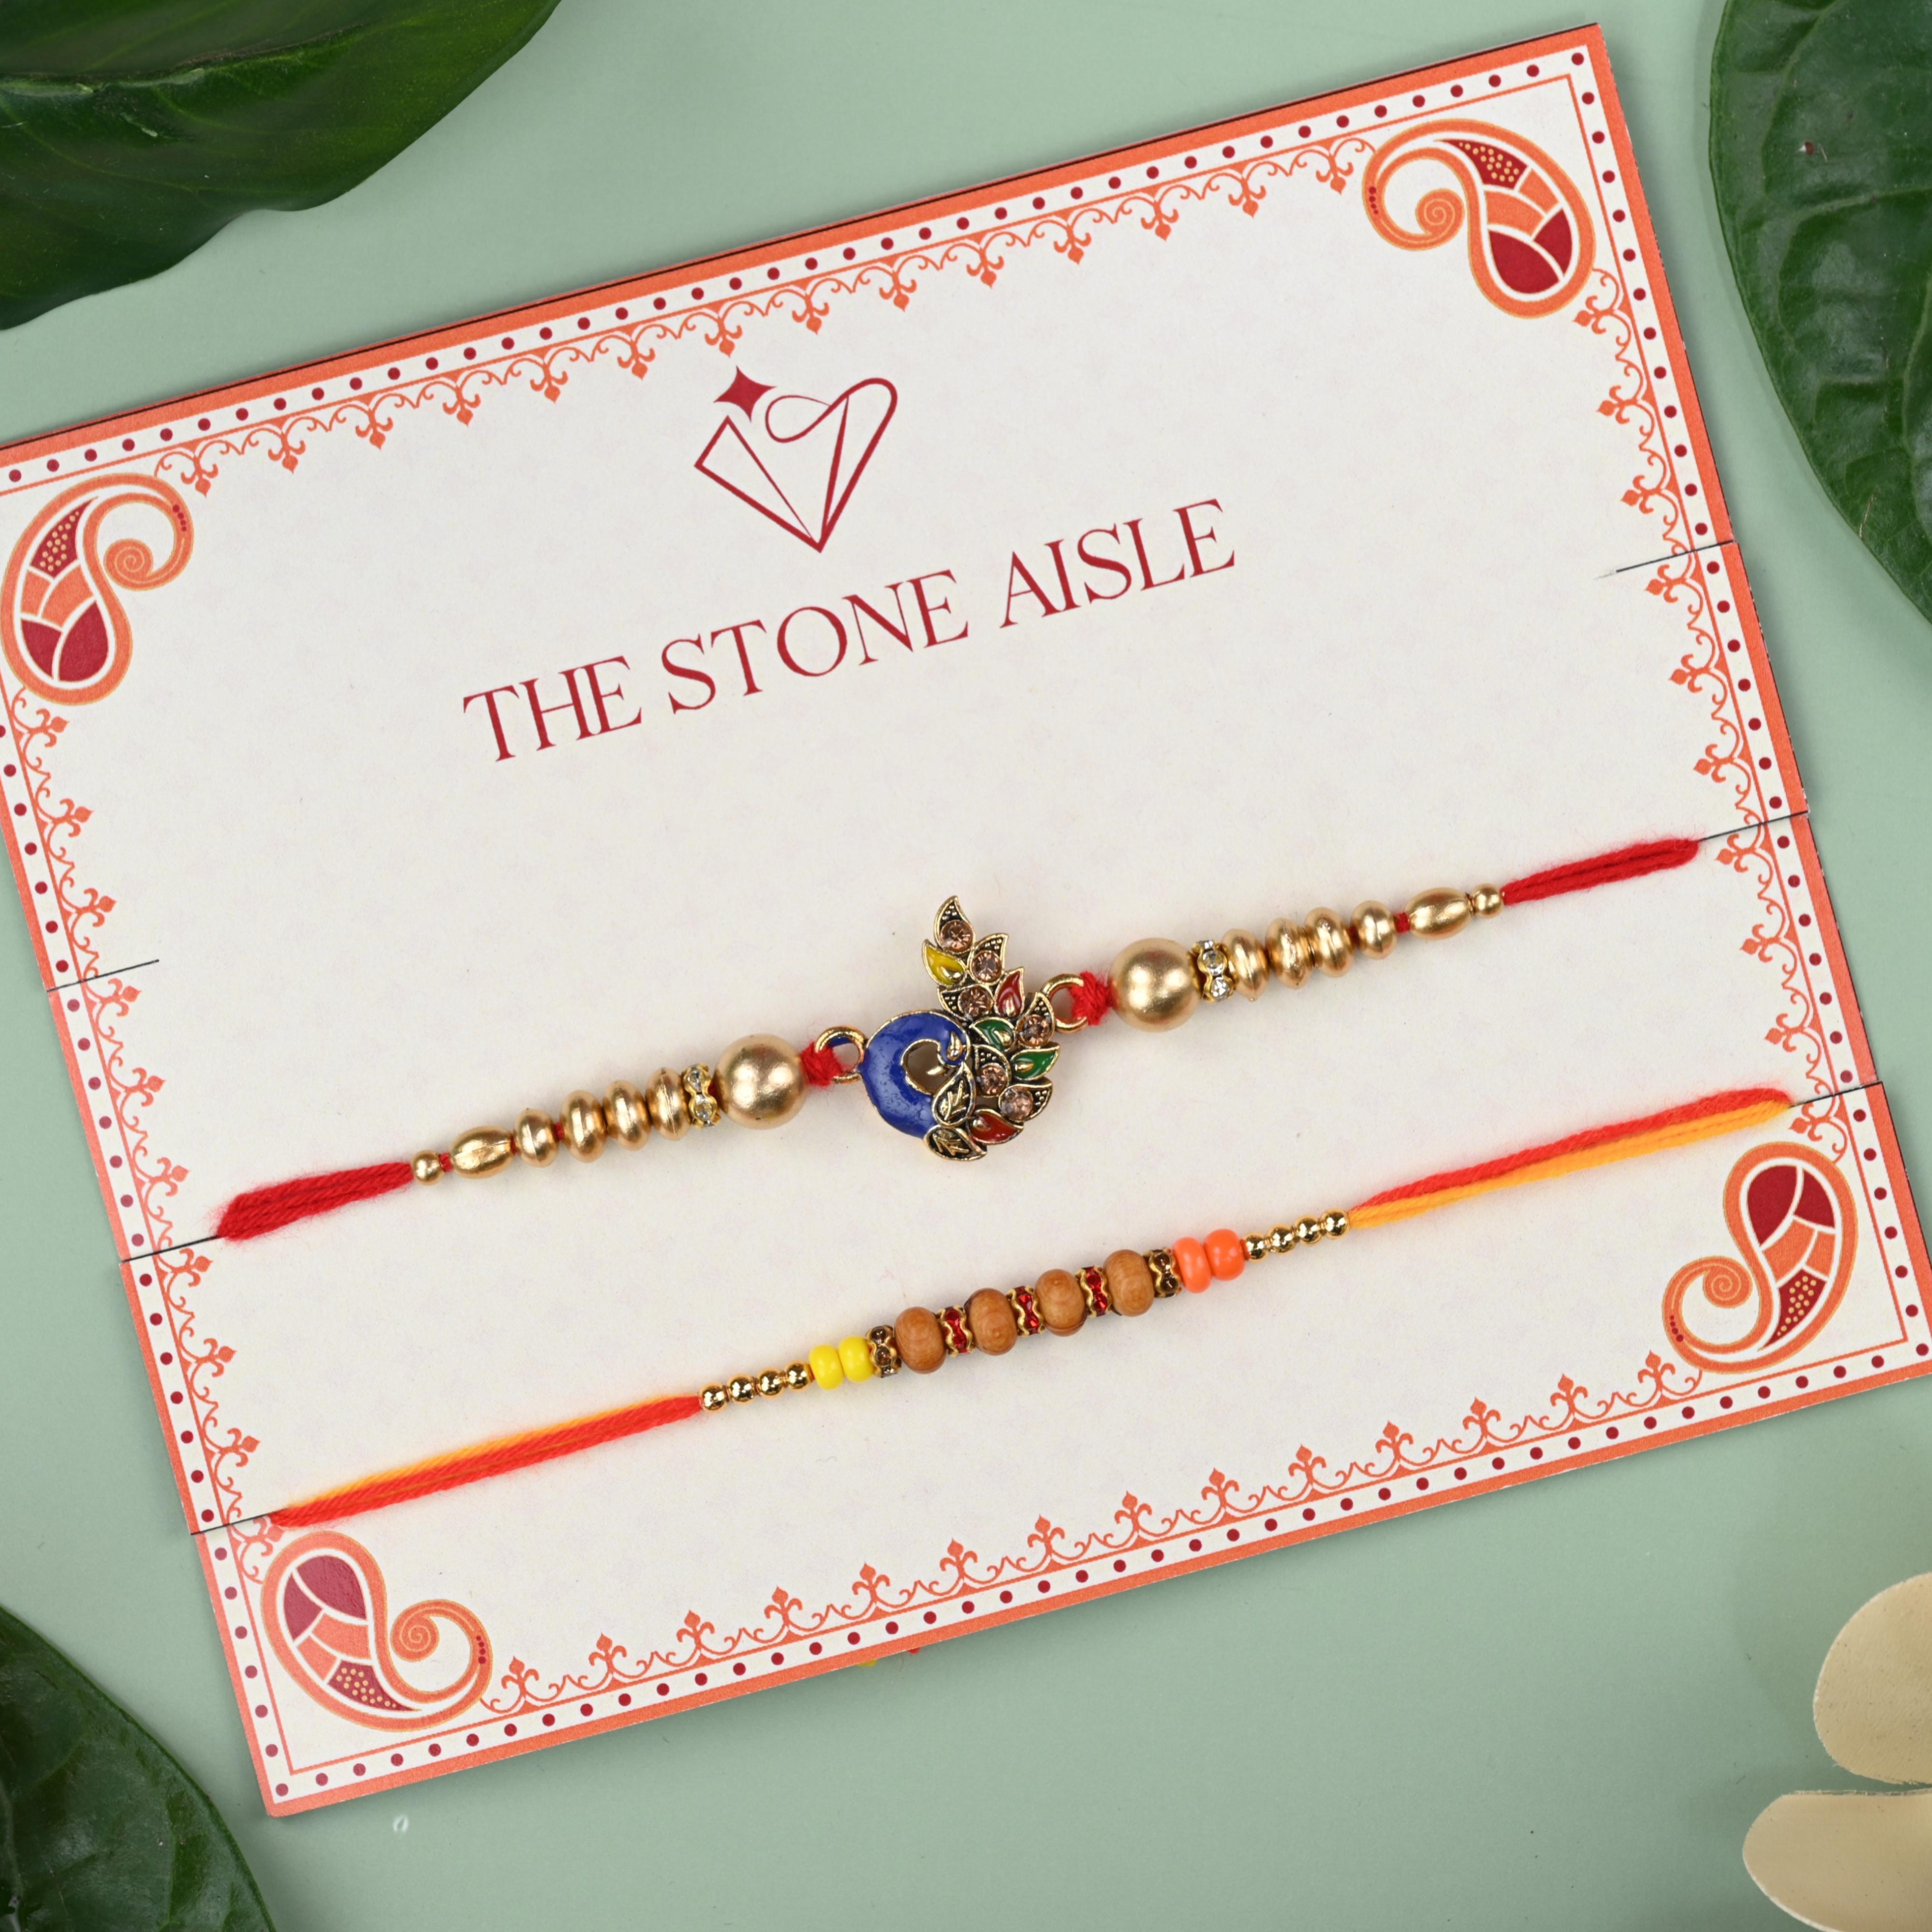
The Stone Aisle Set of 2 Peacock and Dori Rakhis for Raksha Bandhan - Handcrafted Traditional Rakhi with Red Threads and Beads
Type: Rakhis
Brand: The Stone Aisle
Price: Rs. 169
Celebrate the sacred festival of Raksha Bandhan with our Set of 2 Peacock and Dori Rakhis. Each Rakhi in this set is meticulously crafted with high-quality red threads and adorned with vibrant beads and intricate detailing. The peacock motifs on these Rakhis symbolize beauty and grace, while the traditional dori elements add an elegant touch, making these Rakhis a perfect representation of the bond between brothers and sisters.Celebrate the sacred festival of Raksha Bandhan with our Set of 2 Peacock and Dori Rakhis. Each Rakhi in this set is meticulously crafted with high-quality red threads and adorned with vibrant beads and intricate detailing. The peacock motifs on these Rakhis symbolize beauty and grace, while the traditional dori elements add an elegant touch, making these Rakhis a perfect representation of the bond between brothers and sisters.Celebrate the sacred festival of Raksha Bandhan with our Set of 2 Peacock and Dori Rakhis. Each Rakhi in this set is meticulously crafted with high-quality red threads and adorned with vibrant beads and intricate detailing. The peacock motifs on these Rakhis symbolize beauty and grace, while the traditional dori elements add an elegant touch, making these Rakhis a perfect representation of the bond between brothers and sisters.Celebrate the sacred festival of Raksha Bandhan with our Set of 2 Peacock and Dori Rakhis. Each Rakhi in this set is meticulously crafted with high-quality red threads and adorned with vibrant beads and intricate detailing. The peacock motifs on these Rakhis symbolize beauty and grace, while the traditional dori elements add an elegant touch, making these Rakhis a perfect representation of the bond between brothers and sisters. Celebrate the sacred festival of Raksha Bandhan with our Set of 2 Peacock and Dori Rakhis. Each Rakhi in this set is meticulously crafted with high-quality red threads and adorned with vibrant beads and intricate detailing. The peacock motifs on these Rakhis symbolize beauty and grace, while the traditional dori elements add an elegant touch, making these Rakhis a perfect representation of the bond between brothers and sisters.
Features: Set of 2 Elegant Rakhis: This set includes two beautifully designed Rakhis, each featuring a peacock motif and traditional dori elements.,Premium Quality Materials: Made with high-quality red threads and adorned with durable beads and embellishments, ensuring longevity and comfort.,Intricate Peacock and Dori Designs: Each Rakhi showcases intricate peacock motifs and traditional dori craftsmanship, reflecting the rich cultural heritage.,Perfect for Raksha Bandhan: Ideal for sisters to tie on their brothers' wrists, symbolizing the sacred bond of protection and love during Raksha Bandhan.,Gift-Ready Packaging: Comes beautifully packaged, ready to be gifted, making it an excellent choice for celebrating Raksha Bandhan.